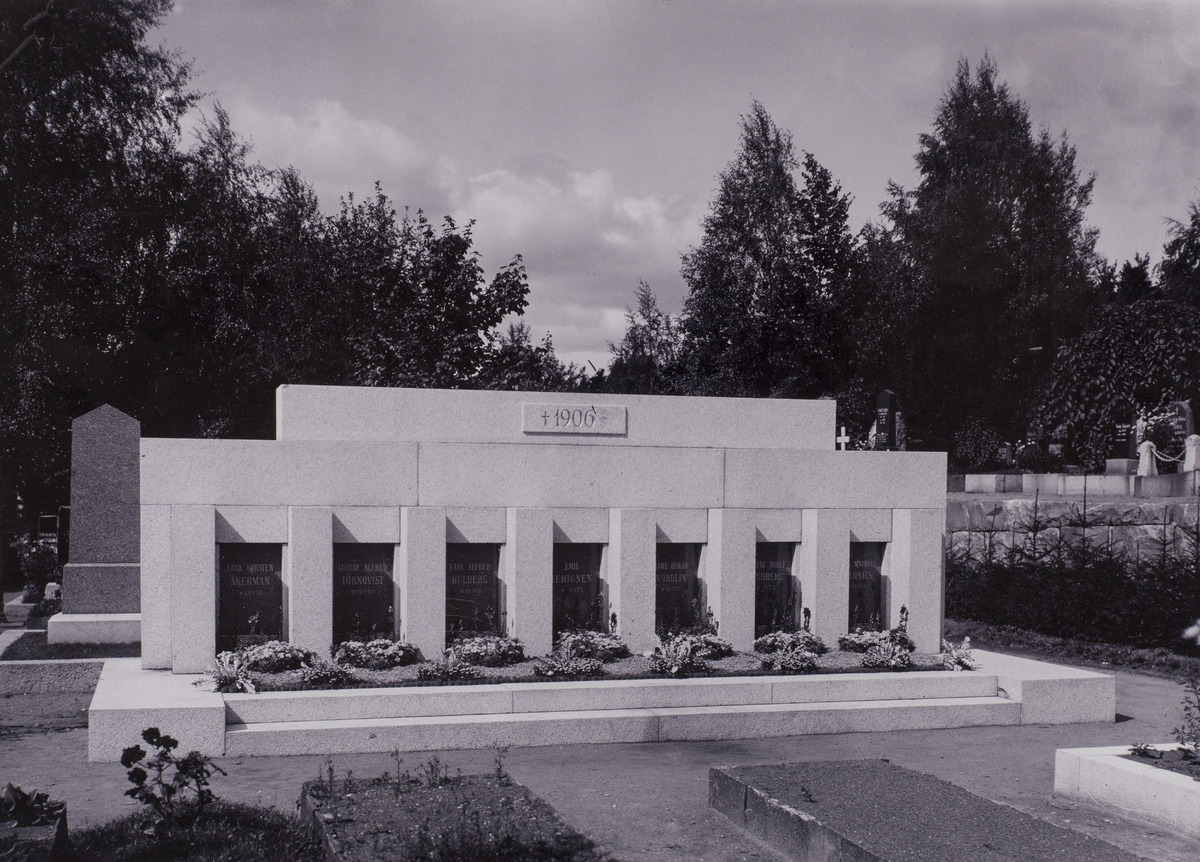
Hakaniemen mellakassa kaatuneiden suojeluskuntalaisten muistomerkki Hietanimen hautausmaalla
sisällön kuvaus: Hakaniemen mellakassa kaatuneiden suojeluskuntalaisten muistomerkki Hietanimen hautausmaalla. mustavalkoinen
Ajankohta: kuvausaika 1910